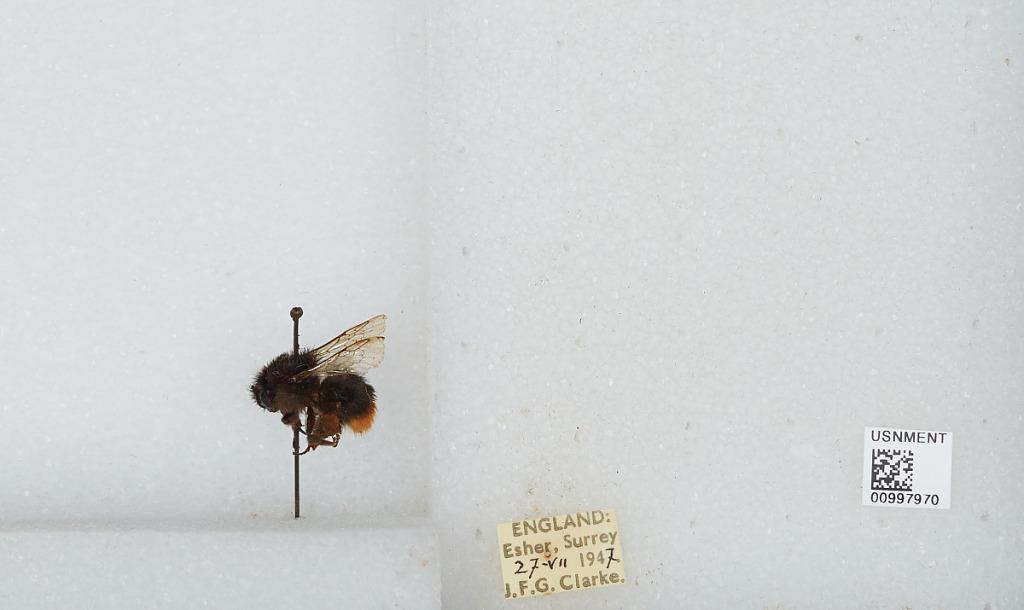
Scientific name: Bombus (Melanobombus) lapidarius lapidarius (Linnaeus)
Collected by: J. Clarke
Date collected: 1947-7-27
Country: United Kingdom
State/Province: England
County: Surrey
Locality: Esher
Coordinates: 51.3692, -0.365